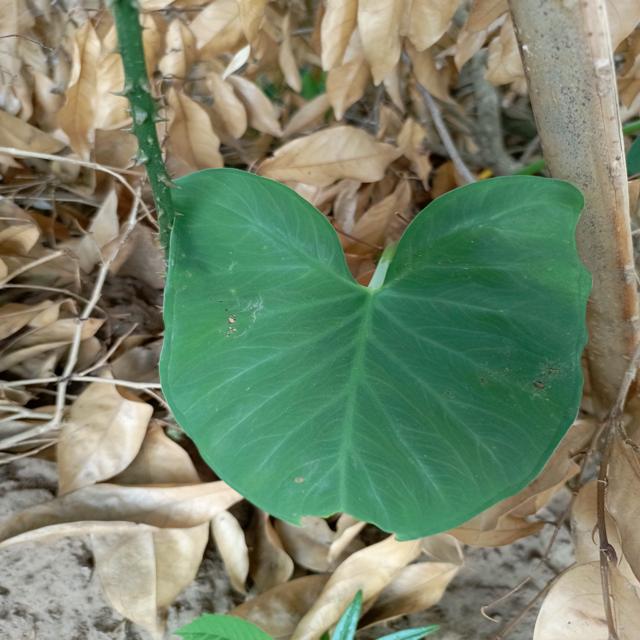
Label: Healthy